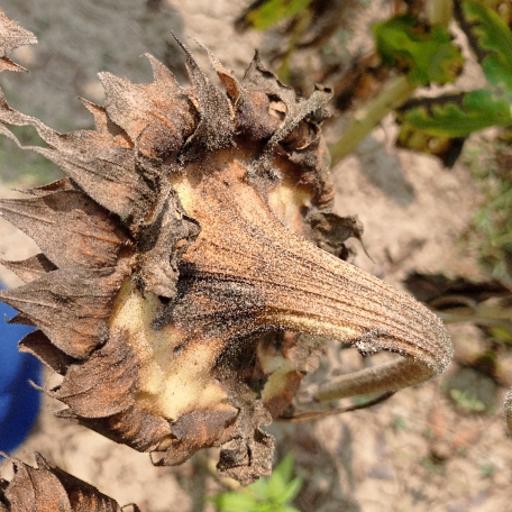
Label: Gray_mold